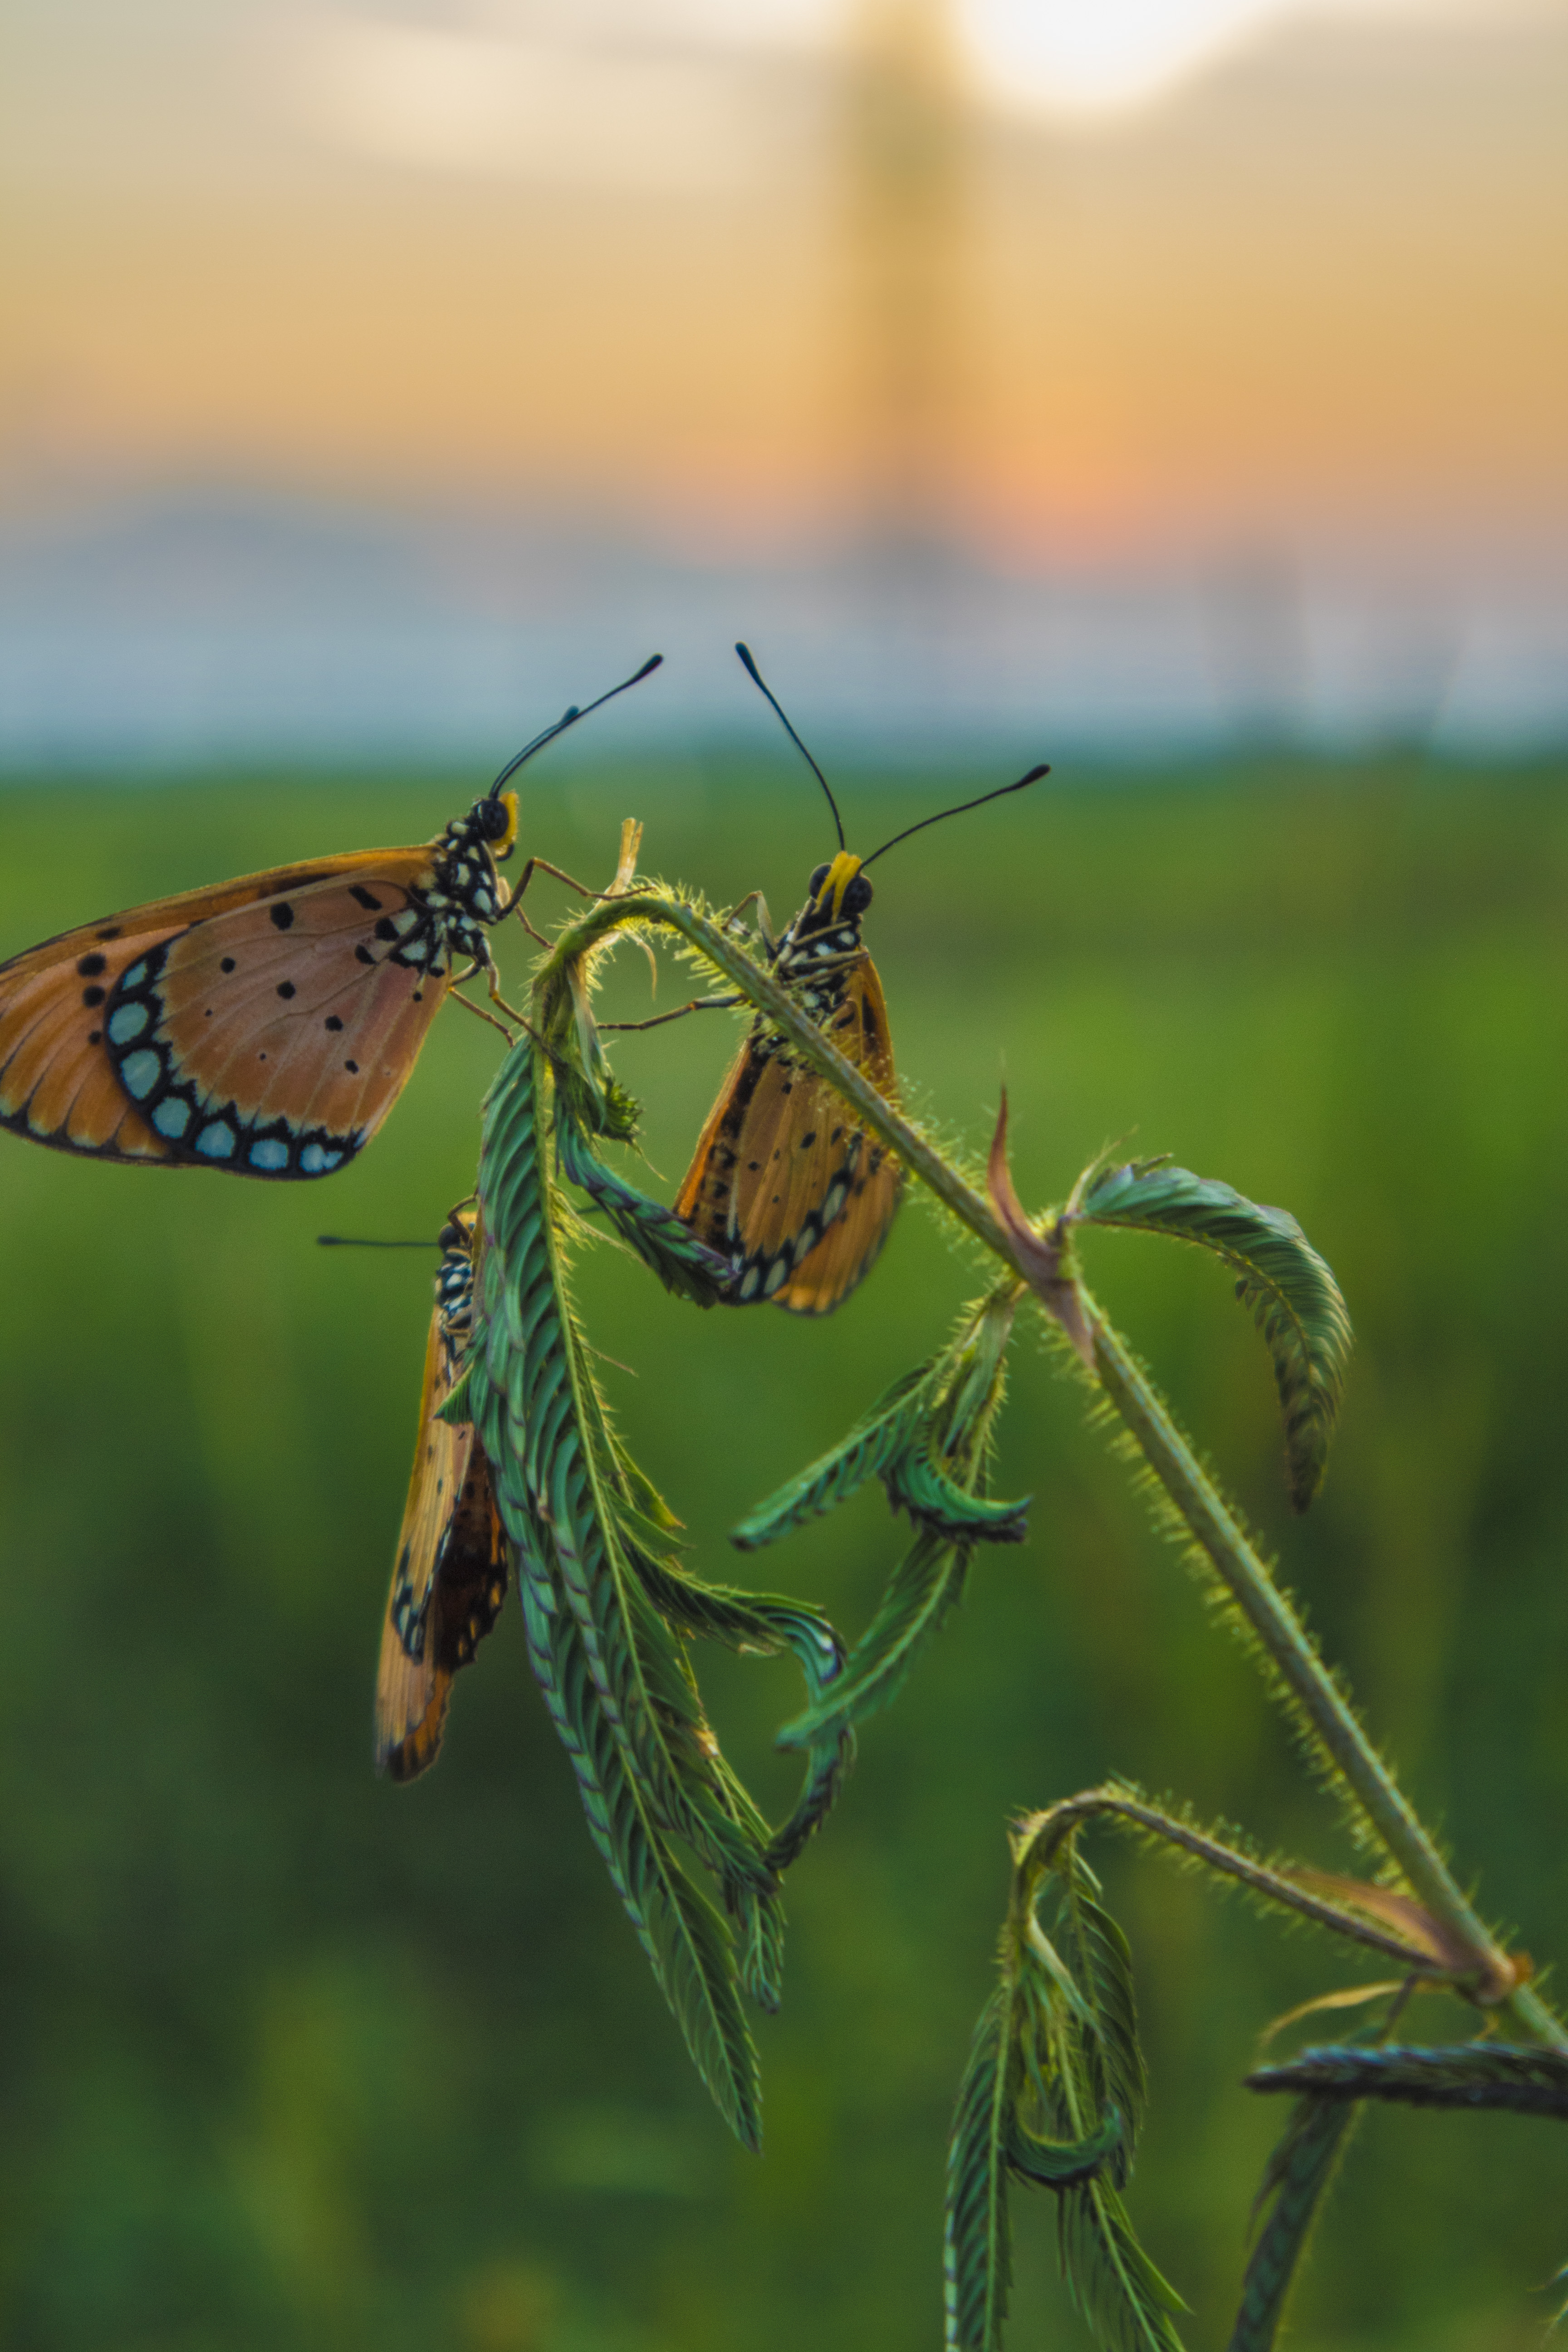
butterfly, rice, field, grassland, sunset, twilight, animal, insect, nature, moths and butterflies, invertebrate, brush footed butterfly, macro photography, wildlife, pollinator, close up, lycaenid, organism, moth, net winged insects, monarch butterfly, arthropod, grass